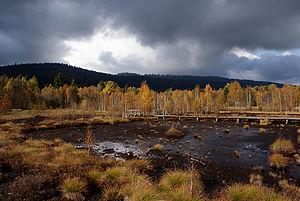
La tourbière des Ponts-de-Martel, en Suisse
Les Ponts-de-Martel sont une commune suisse du canton de Neuchâtel, située dans la région Montagnes.